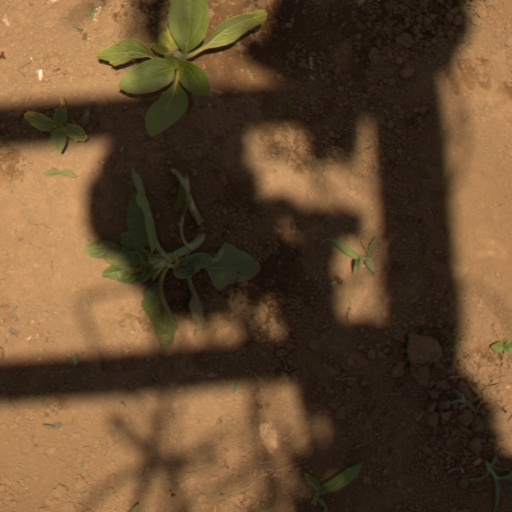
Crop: Jerusalem artichoke